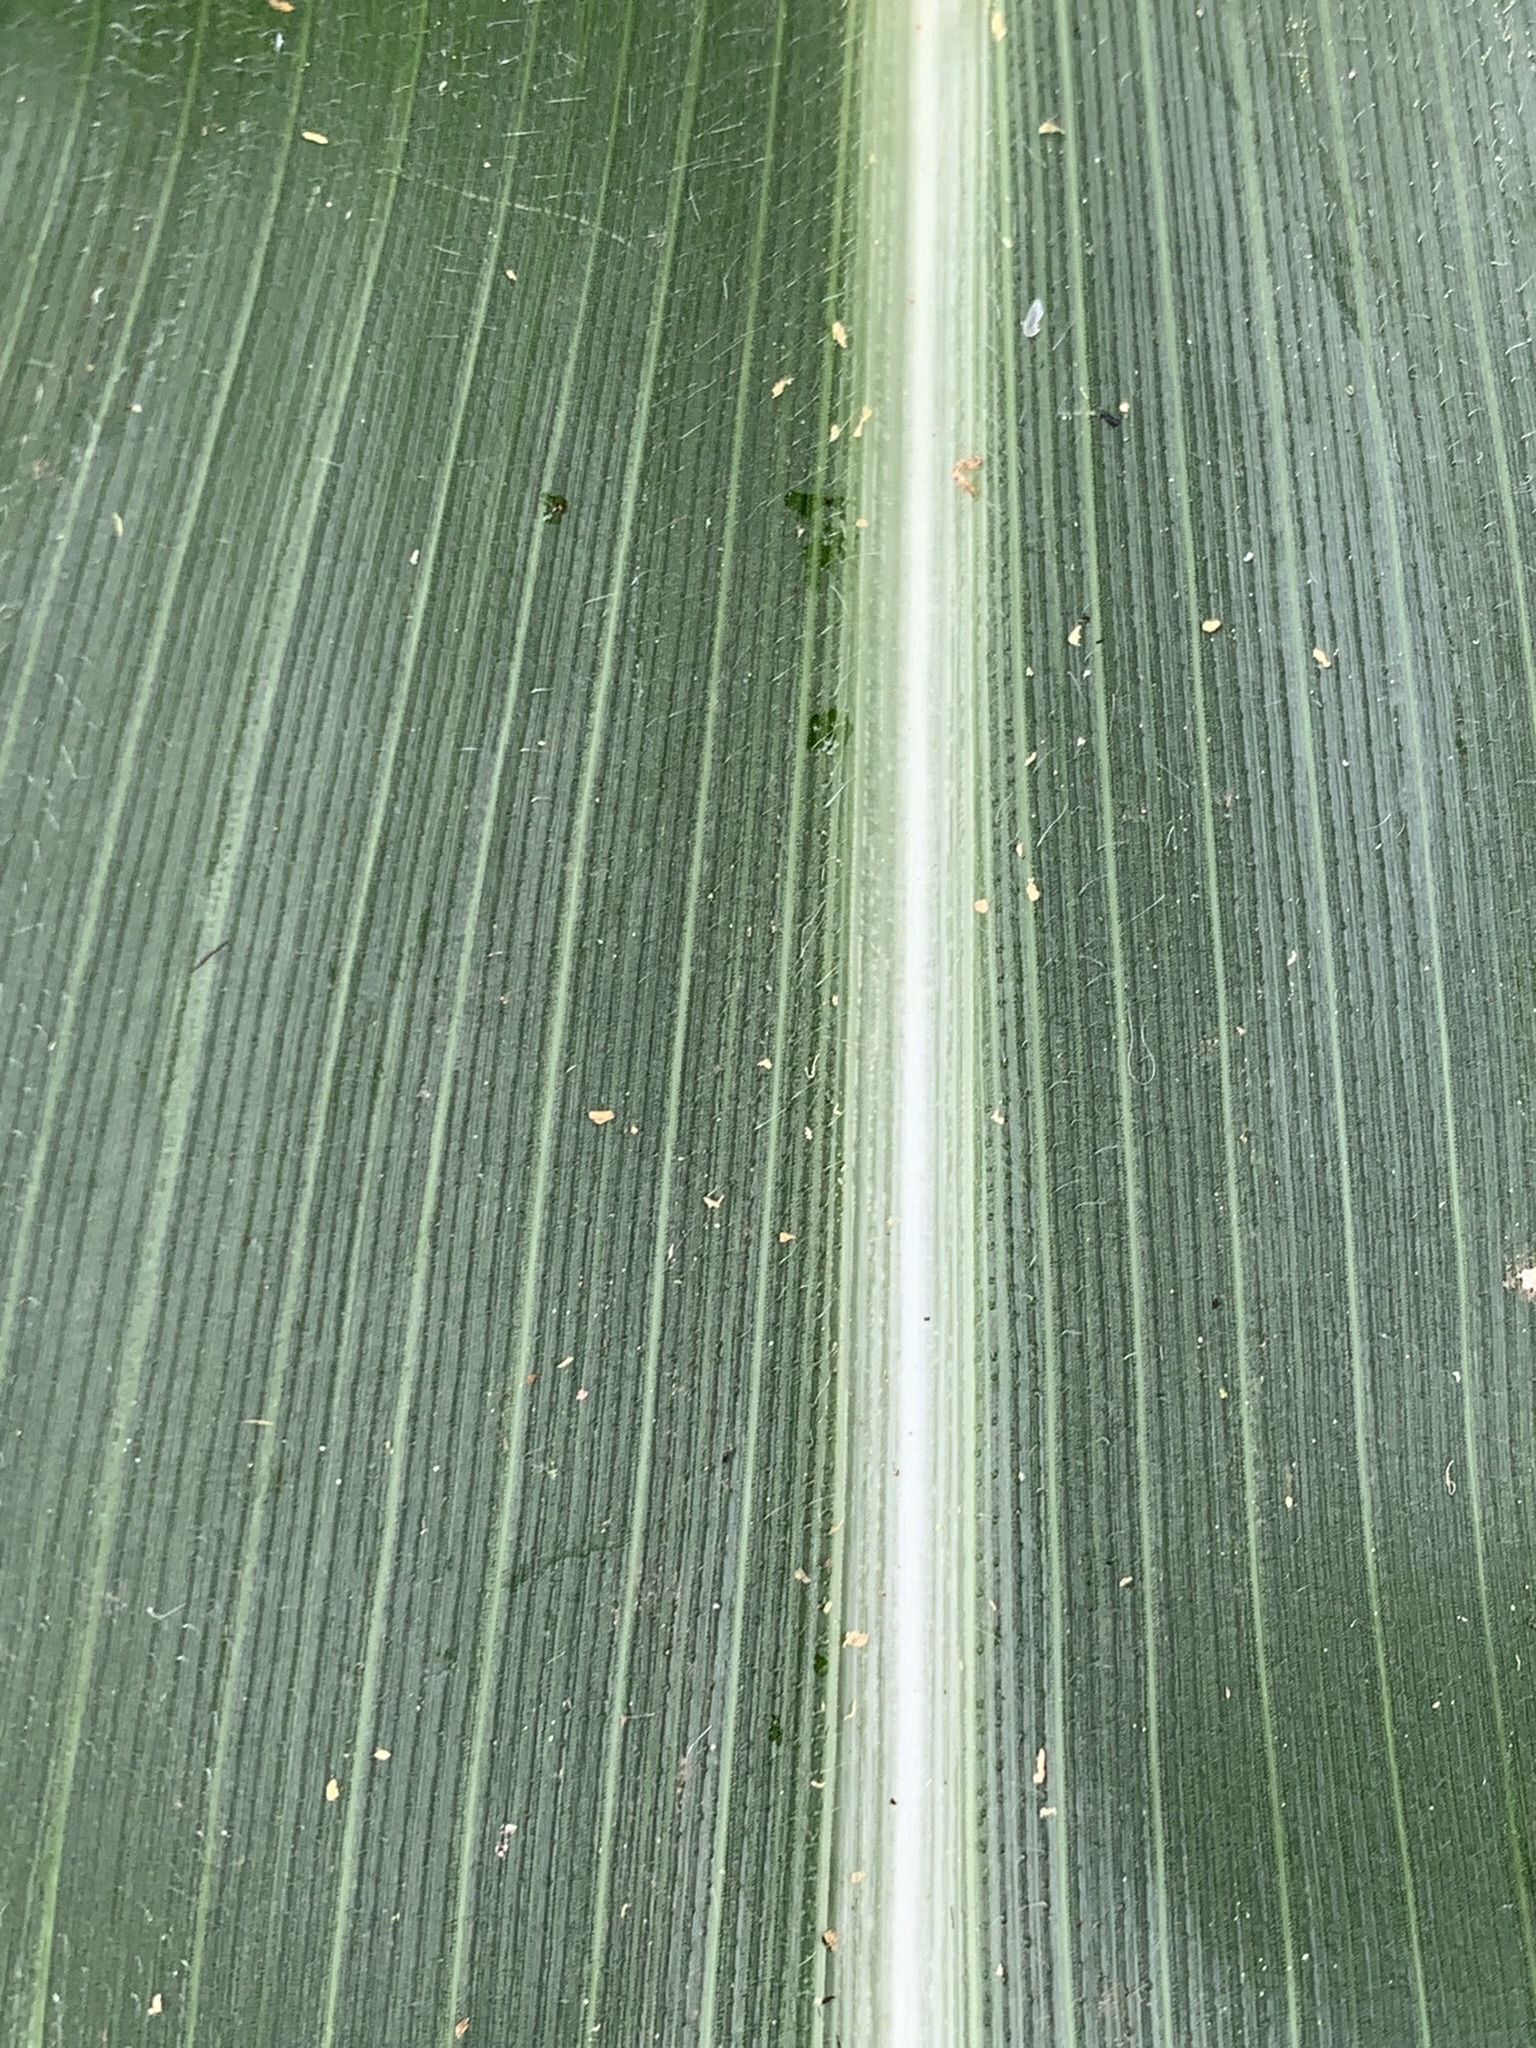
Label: Healthy